SMS Frauenlob

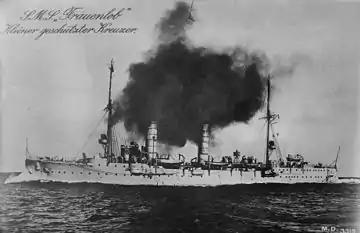
underway before the war

Her propulsion system consisted of two triple-expansion steam engines manufactured by AG Weser, driving a pair of screw propellers. The engines were powered by eight coal-fired Marine-type water-tube boilers that were vented through a pair of funnels. They were designed to give , for a top speed of . carried of coal, which gave her a range of at .